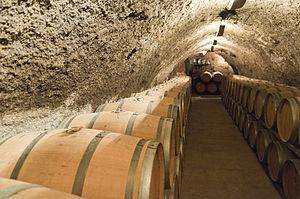
Cave de vieillissement du Château Simone
Le palette est un vin d'appellation d'origine contrôlée produit sur la commune d'Aix-en-Provence et sur deux autres communes voisines, dans les Bouches-du-Rhône.